Jacques Ibert

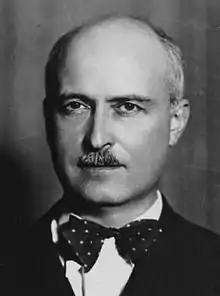
Jacques Ibert

Jacques François Antoine Marie Ibert (15 August 1890 – 5 February 1962) was a French composer of classical music. Having studied music from an early age, he studied at the Paris Conservatoire and won its top prize, the Prix de Rome at his first attempt, despite studies interrupted by his service in World War I.